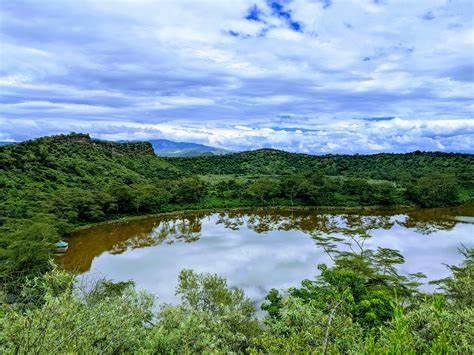
Eneo lililopo msituni ambapo eneo hilo lina miti na vichaka vingi vyenye rangi kijani kibichi na katika eneo hili ni eneo ambalo huonekana kuwa na milima, na pia katika eneo hilo au katika msitu huu uonekana kuwa na chanzo cha maji ambacho hufahamika kama bwawa.